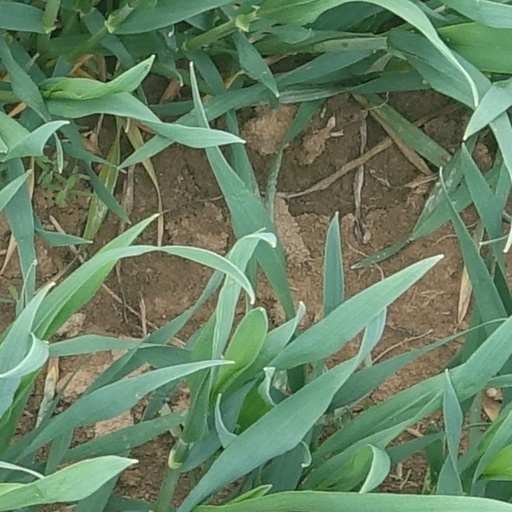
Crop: wheat